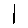
Label: 1